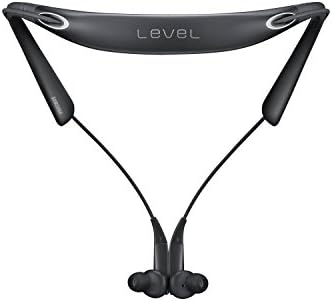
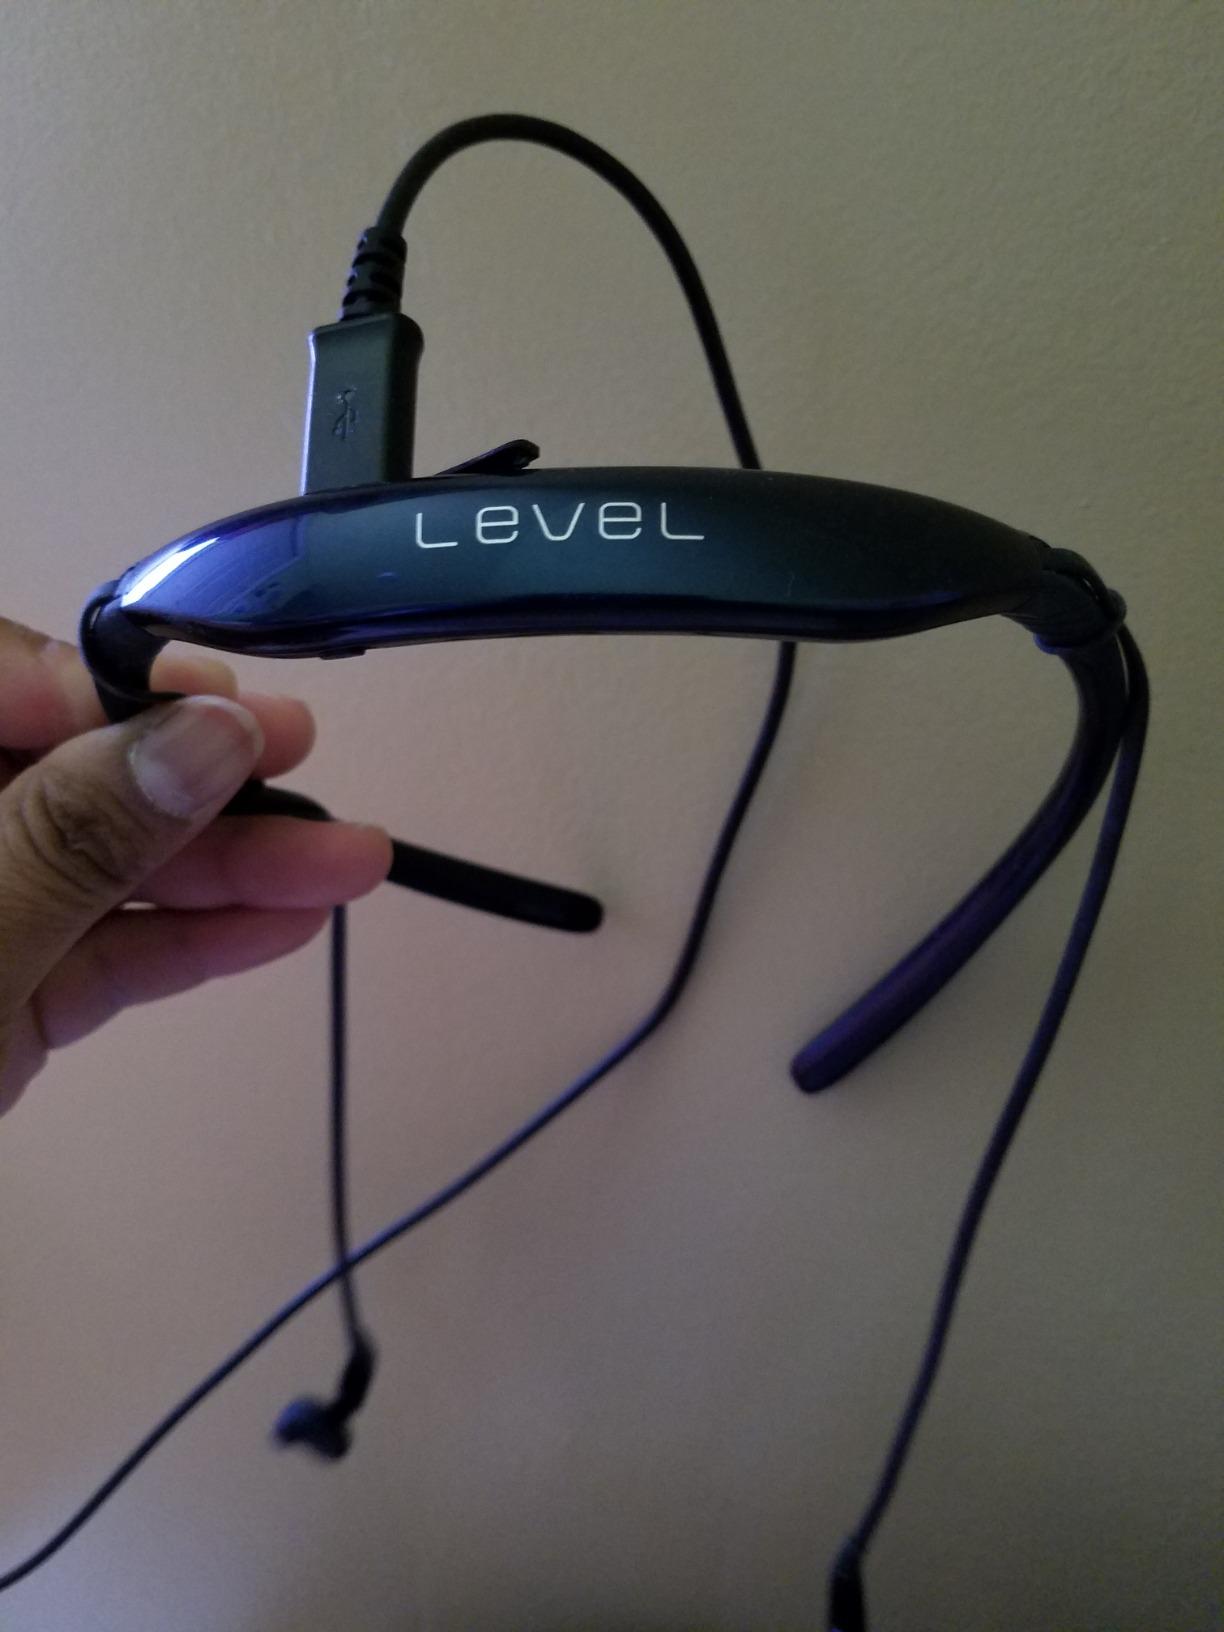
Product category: headphones
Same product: no